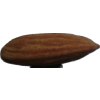
Label: almonds